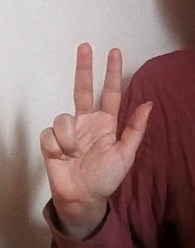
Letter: al